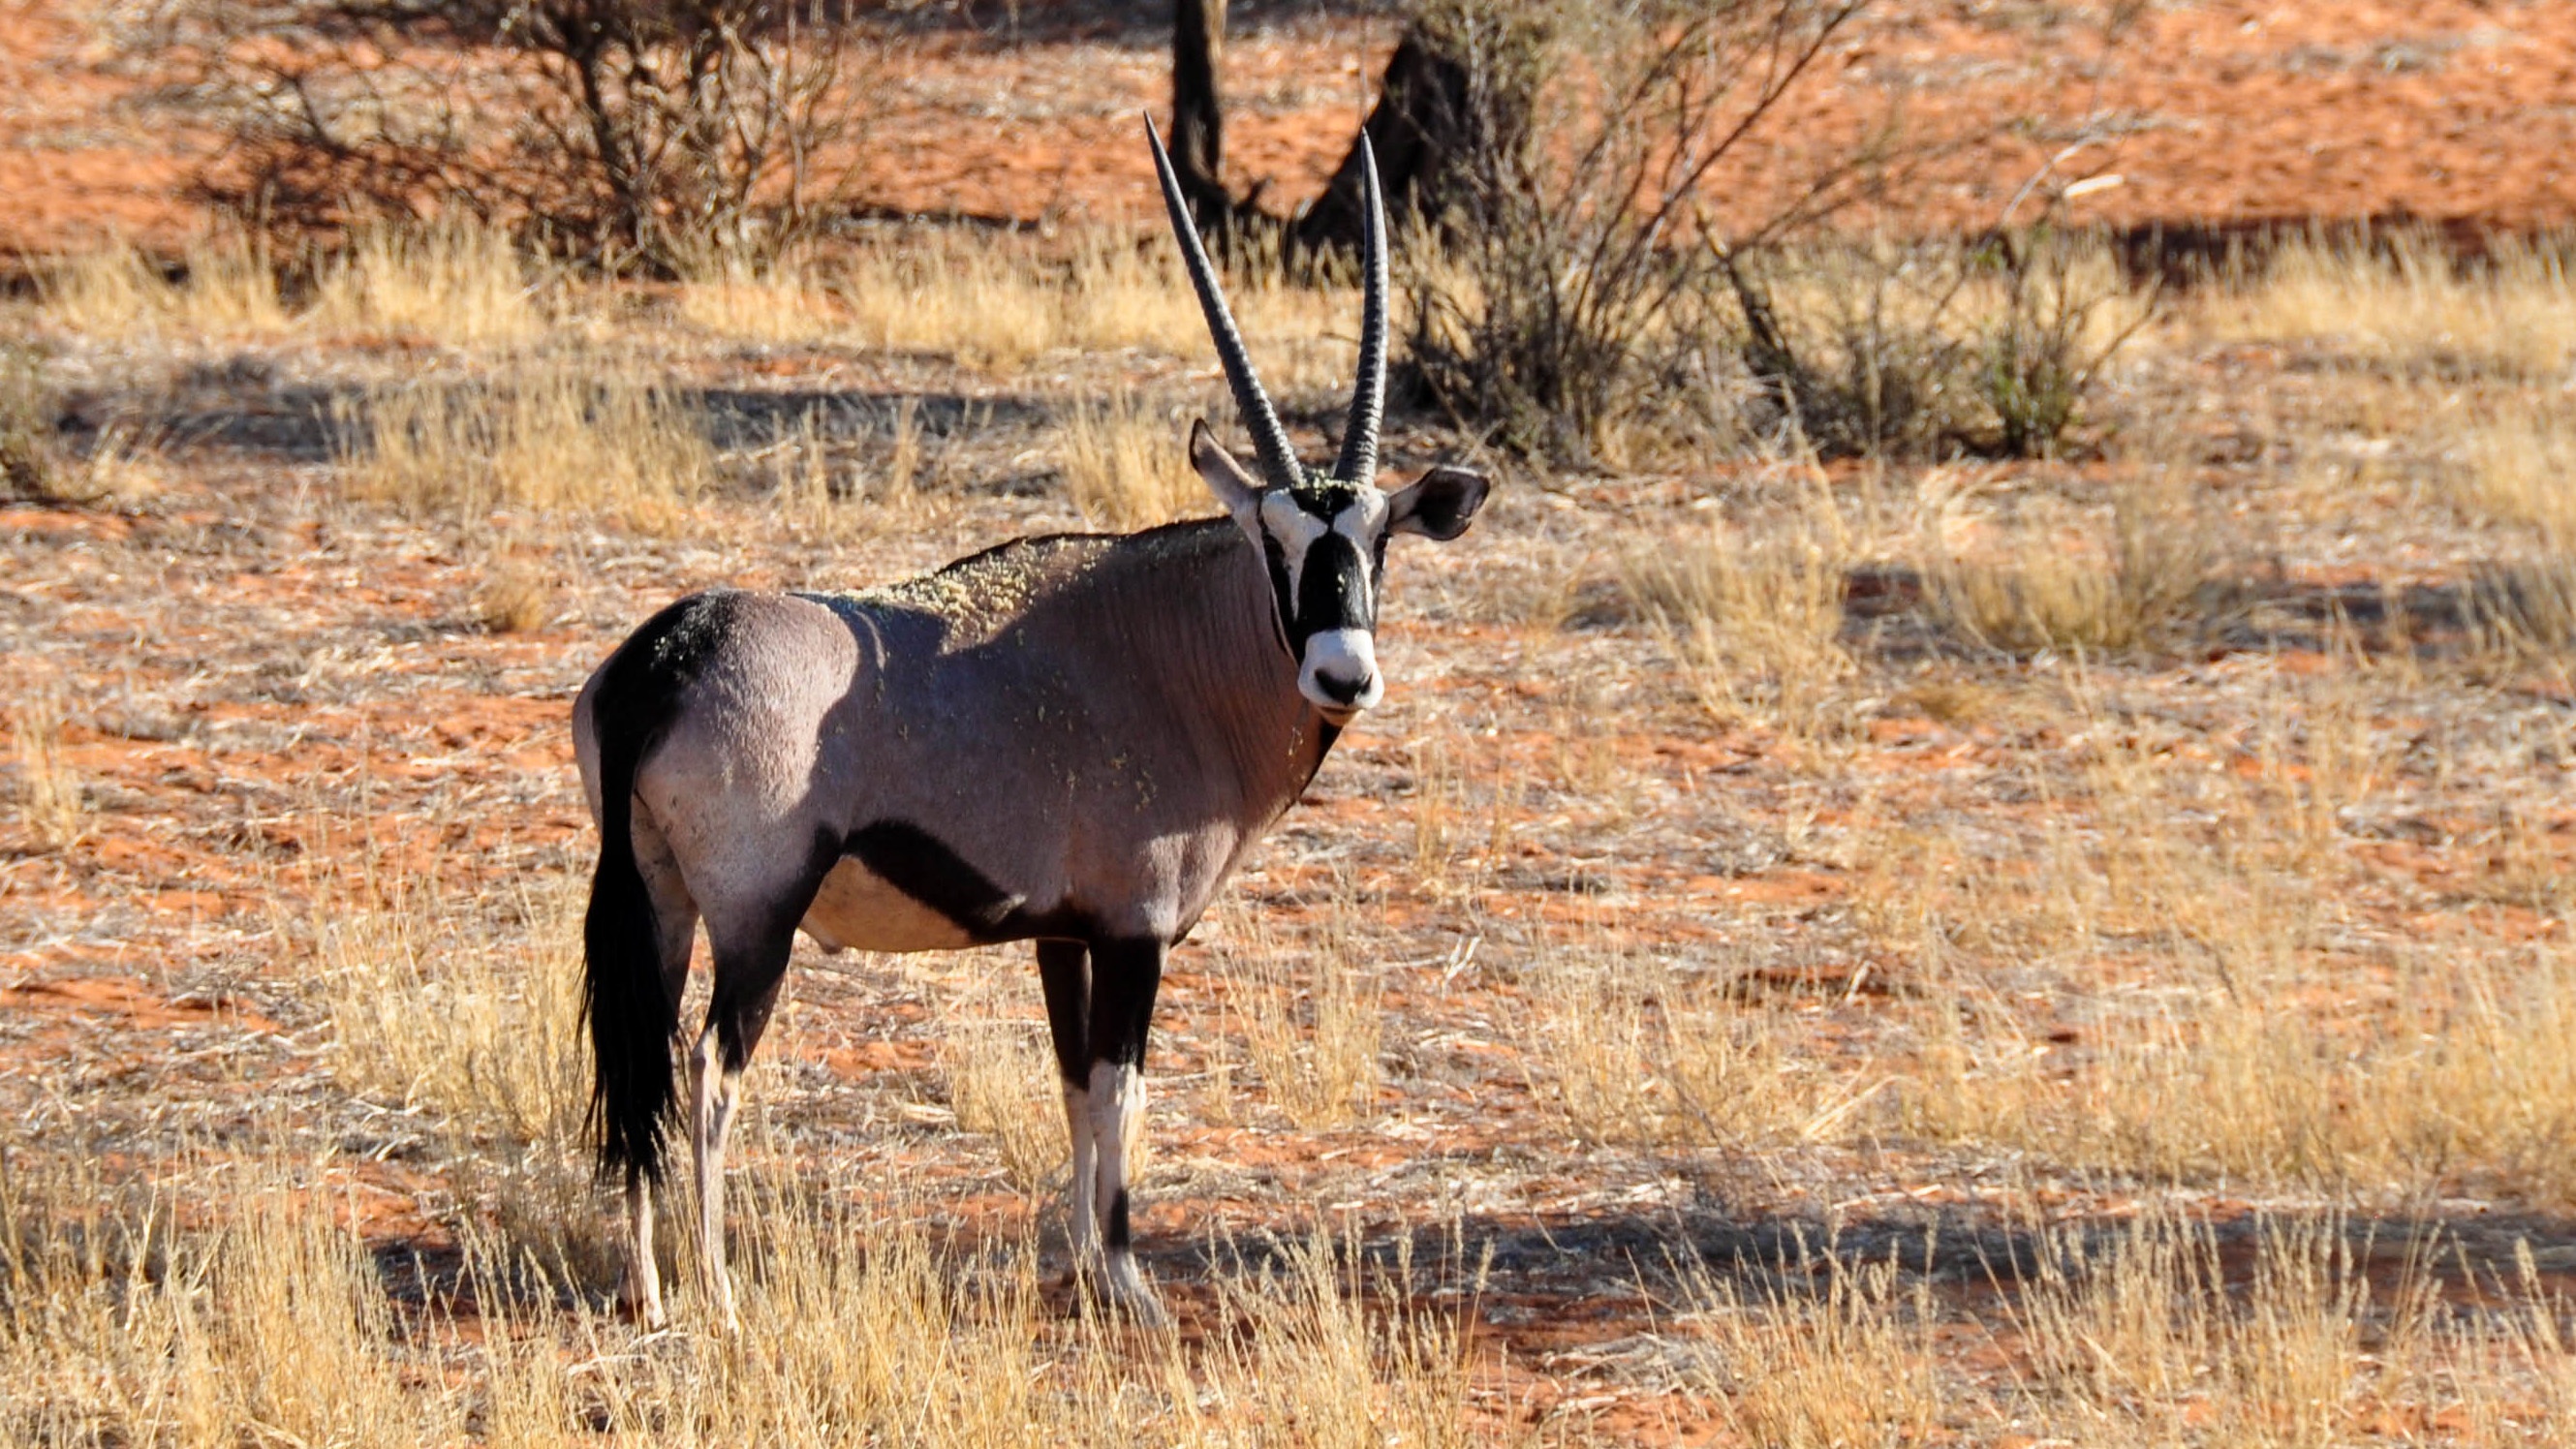
nature, prairie, animal, dry, wildlife, deer, grazing, africa, mammal, national park, fauna, savanna, plain, antelope, wild animal, grassland, vertebrate, safari, elk, namibia, white tailed deer, pronghorn, oryx, gemsbok, hartebeest